Concha Catalá

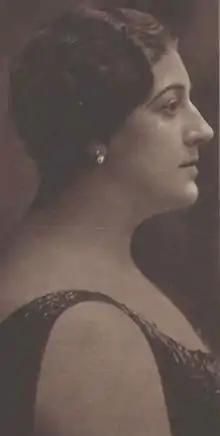
Concha Catalá

Concha Catalá (1881-1968) was a Spanish actress of Basque heritage and a pioneer of early Spanish theater in the early twentieth century.